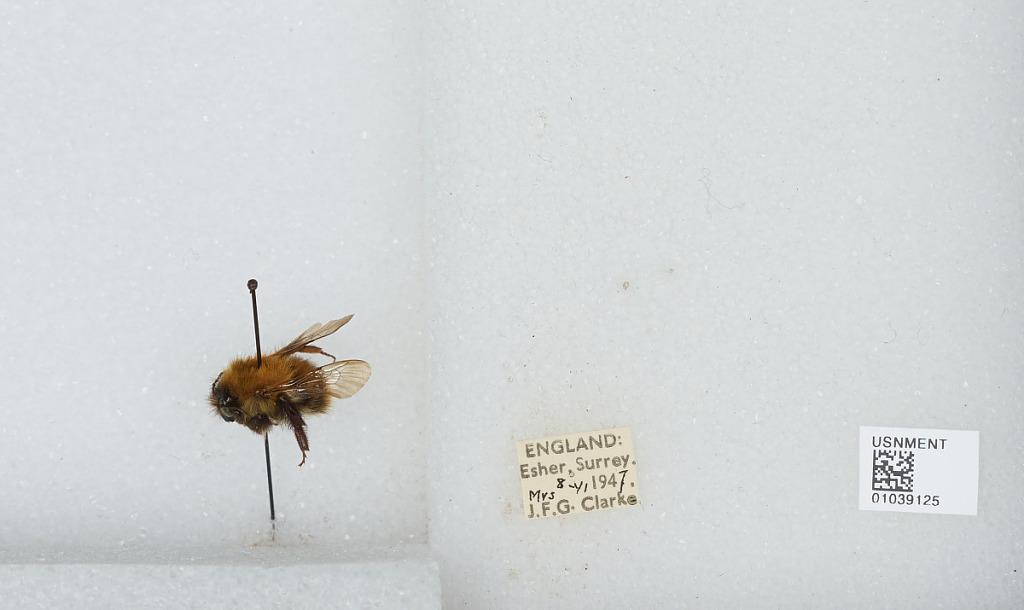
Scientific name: Bombus (Thoracobombus) pascuorum (Scopoli)
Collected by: J. Clarke
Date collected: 1947-6-8
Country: United Kingdom
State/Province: England
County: Surrey
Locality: Esher
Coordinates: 51.3691, -0.365